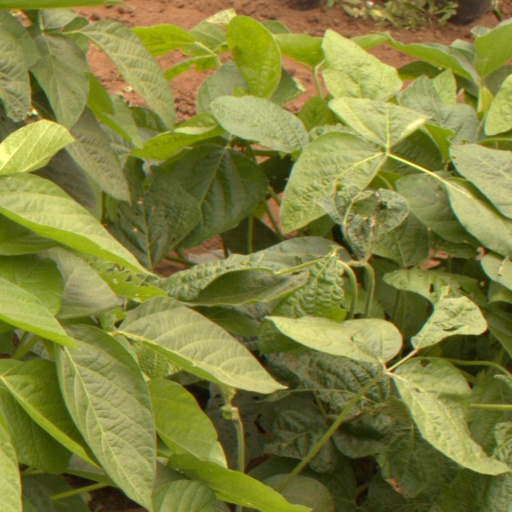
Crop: soybean